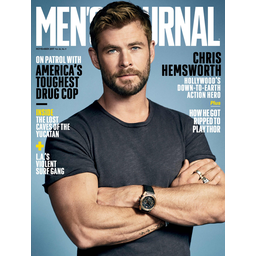
Label: paper